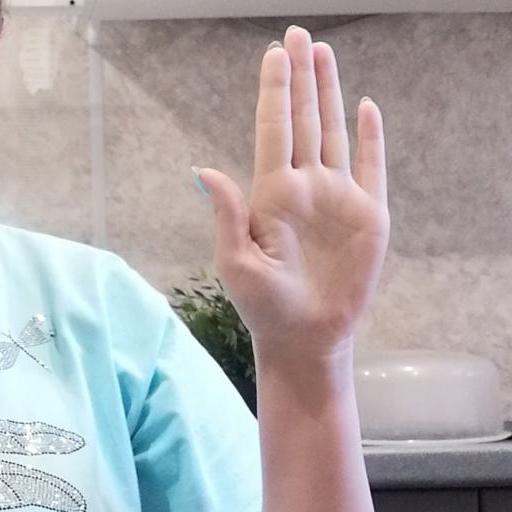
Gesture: stop